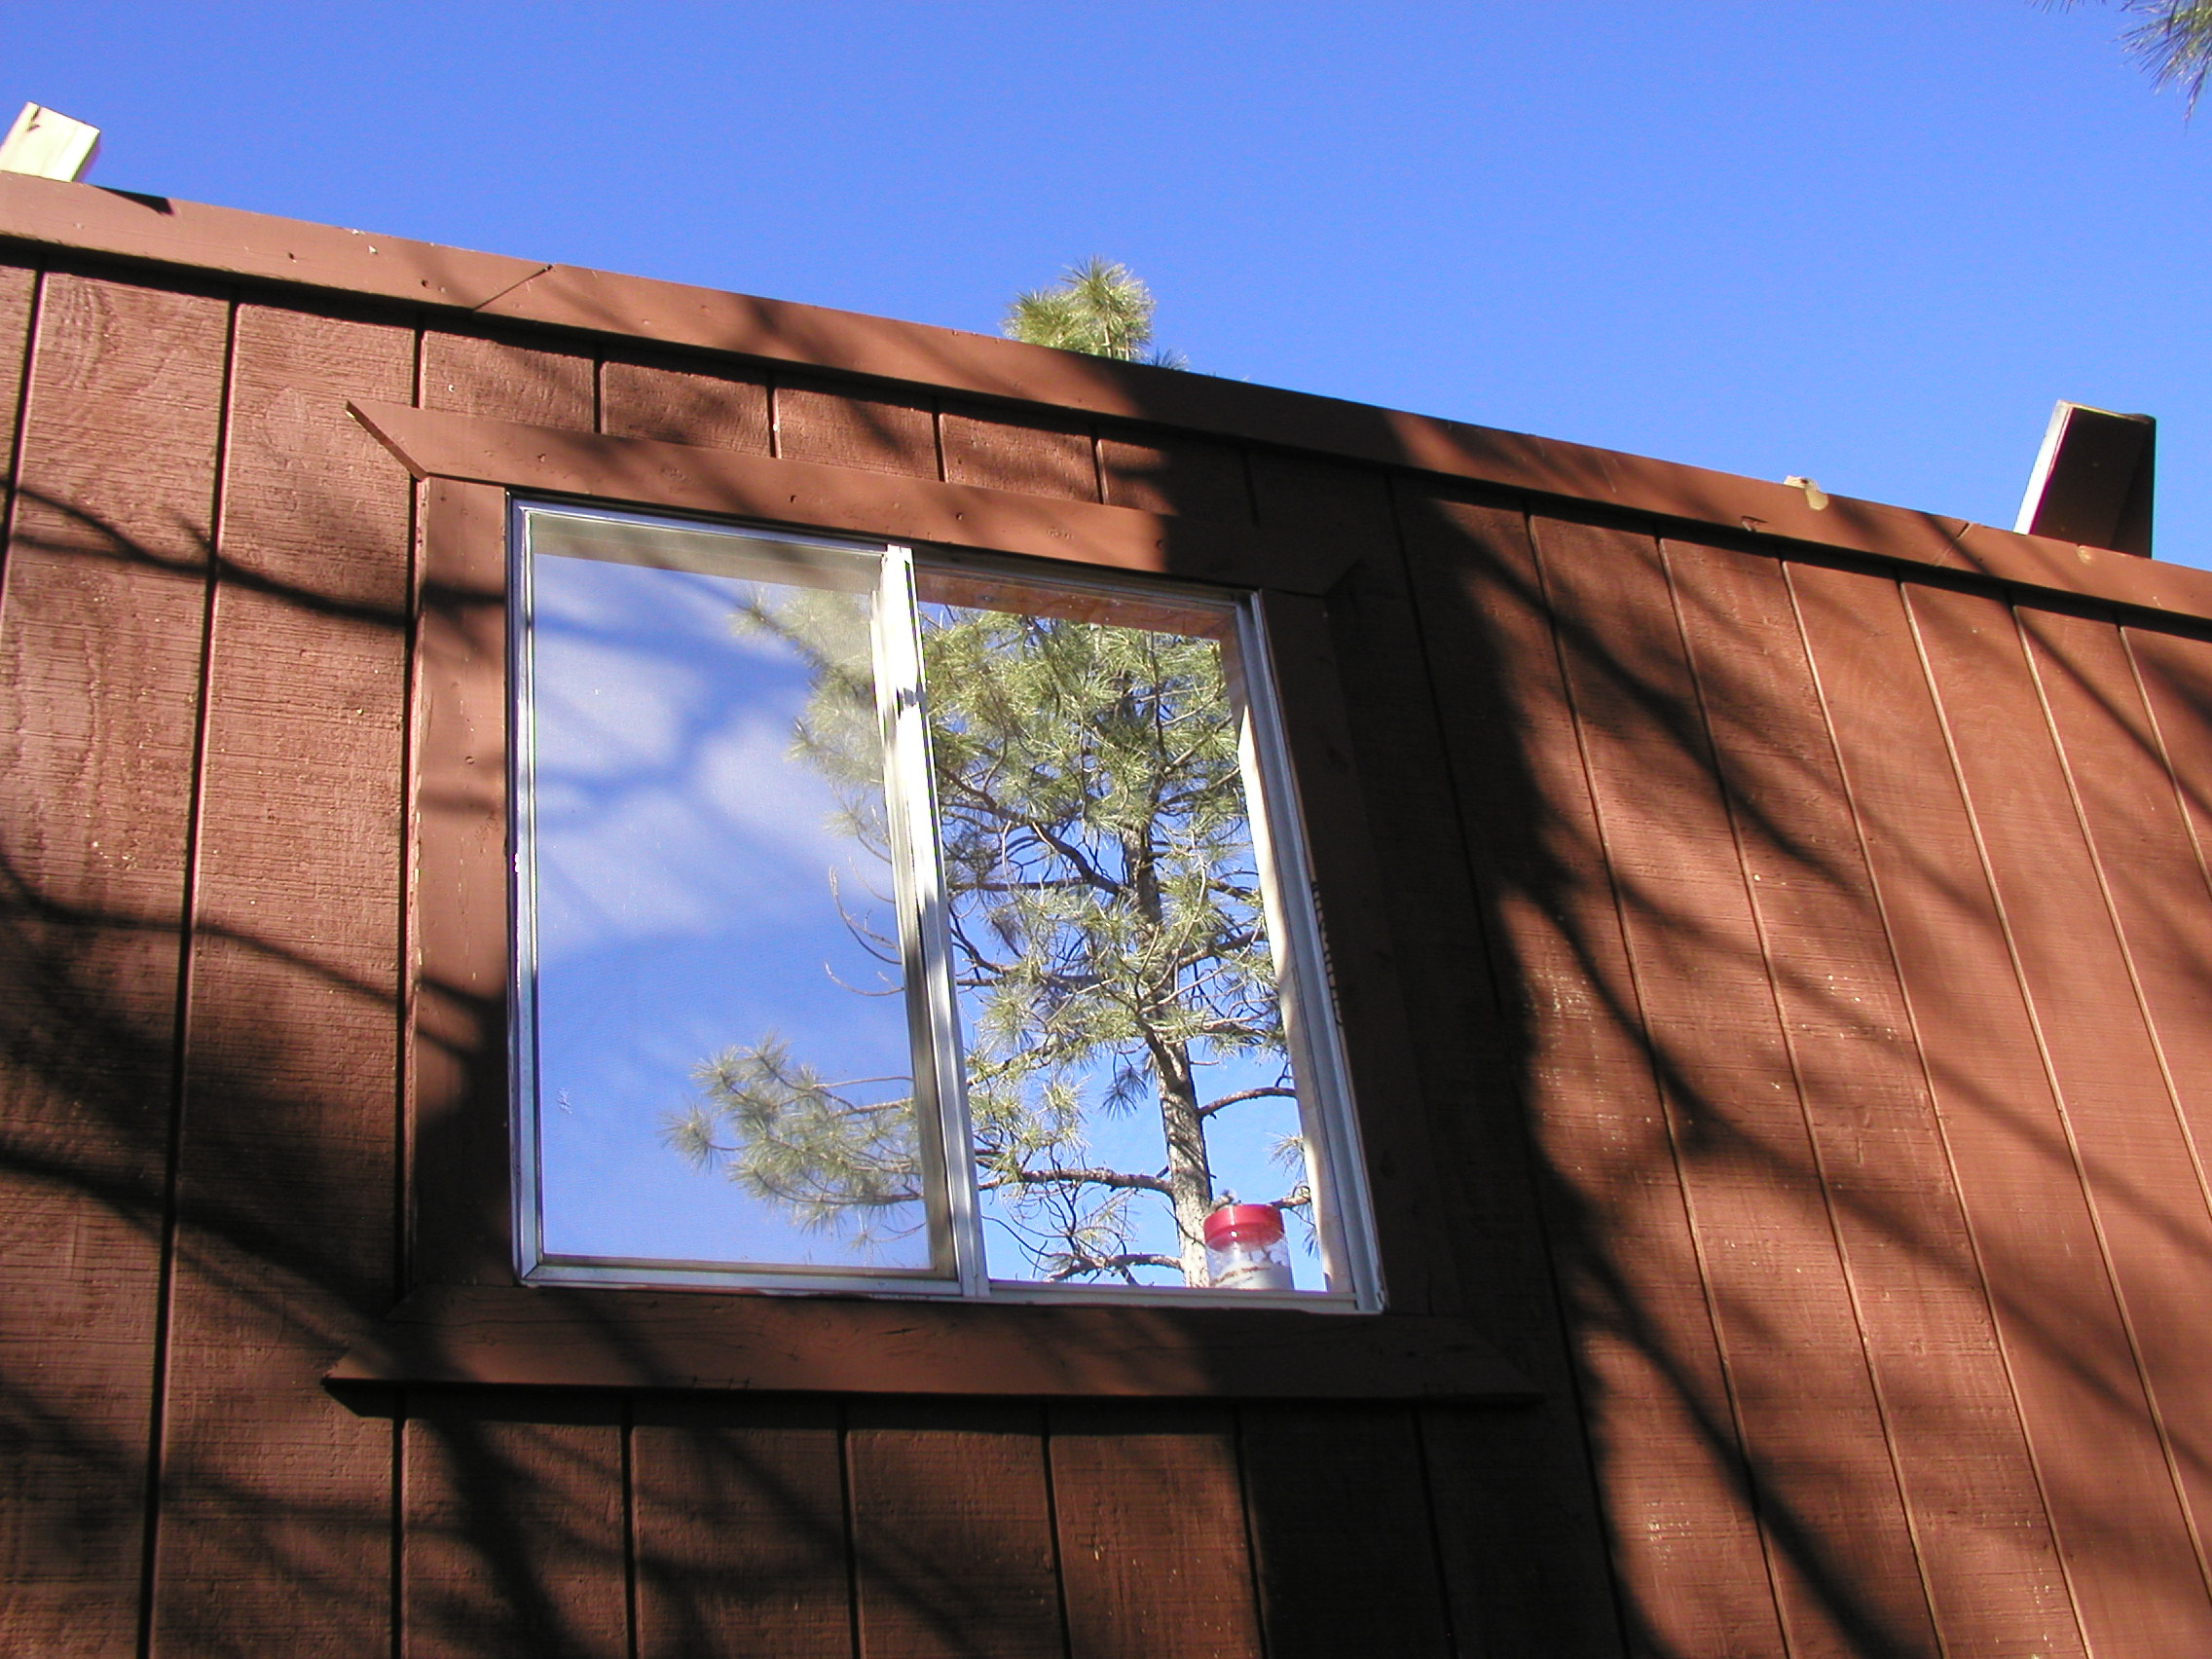
wood, house, window, home, wall, color, facade, strawberryaz